No. 75 Squadron RNZAF

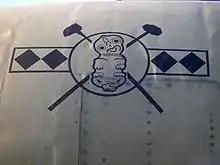
Badge of 75 Squadron on reconstructed TA-4K Kahu Skyhawk at the Ohakea wing of the RNZAF Museum in 2007

The biggest concentration of aircraft wearing 75 Squadron markings including some veterans is at the Museum of Transport and Technology in Auckland, New Zealand. Former WU13 L’Aeronavale (Maritime) Avro Lancaster NX665 1945 RAF Bomber Command Heavy Bomber that has been restored and is wearing 75 Squadron colours on one side with the nose art of 100+ mission veteran NE181 "The Captain's Fancy", which was sadly scrapped and the colours of an RAF squadron with New Zealand aircrew on the other side. Adjacent is de Havilland Mosquito FB.40 NZ2305 from the Bankstown de Havilland Australia factory 1946. RAAF A52-19. Modified to T43 serial number A52-1053. To the RNZAF 75 Squadron as NZ2305 in 1947. Retired as farm shed prior to recovery. Nearby is De Havilland Vampire FB.9 c/n v1043 1950s jet fighter. 1952 RAF WR202. RNZAF Tengah 1955. Instructional airframe Hobsonville INST171 until 1962 now at MOTAT in Auckland, which never flew with the RNZAF in NZ but was used as a painting dolly, has 75 Squadron markings presumably painted by trainees at an RNZAF Station.